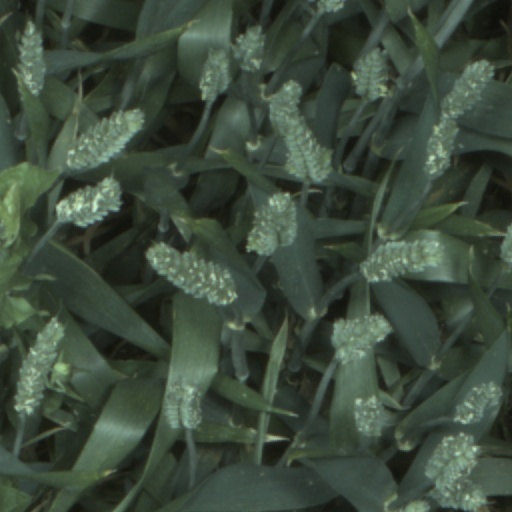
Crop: wheat